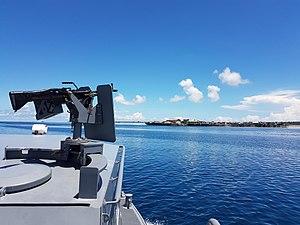
Sitangkai est une localité de la province de Tawi-Tawi, aux Philippines. En 2015, elle compte 33 334 habitants.